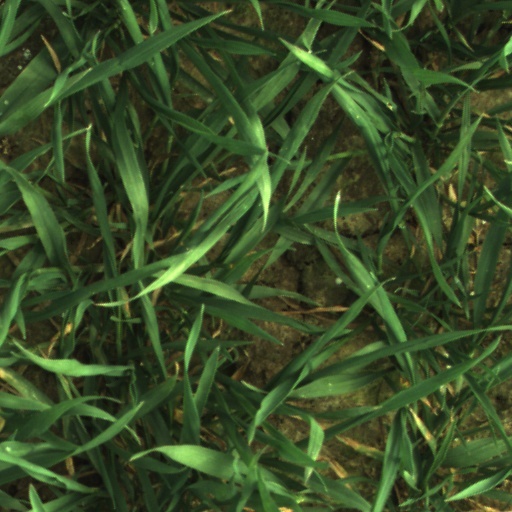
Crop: wheat